Maryknoll Convent School

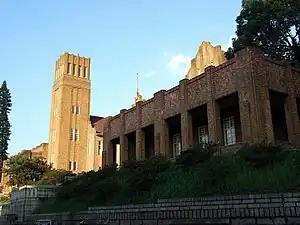
Maryknoll Convent School, viewed from Waterloo Road.

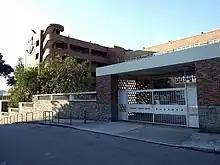
Maryknoll Convent School. No. 5 Ho Tung Road entrance.

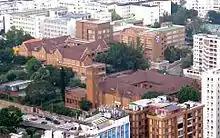
Aerial view of Maryknoll Convent School.

Maryknoll Convent School (MCS) (Demonym: Maryknoller) is a Roman Catholic girls' school with primary and secondary sections in Hong Kong. It was established in 1925 by sisters of the Maryknoll Sisters, a Catholic institute founded by Mother Mary Joseph.